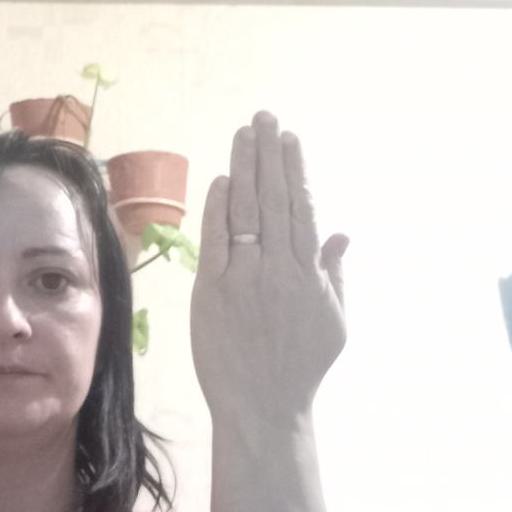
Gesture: stop_inverted